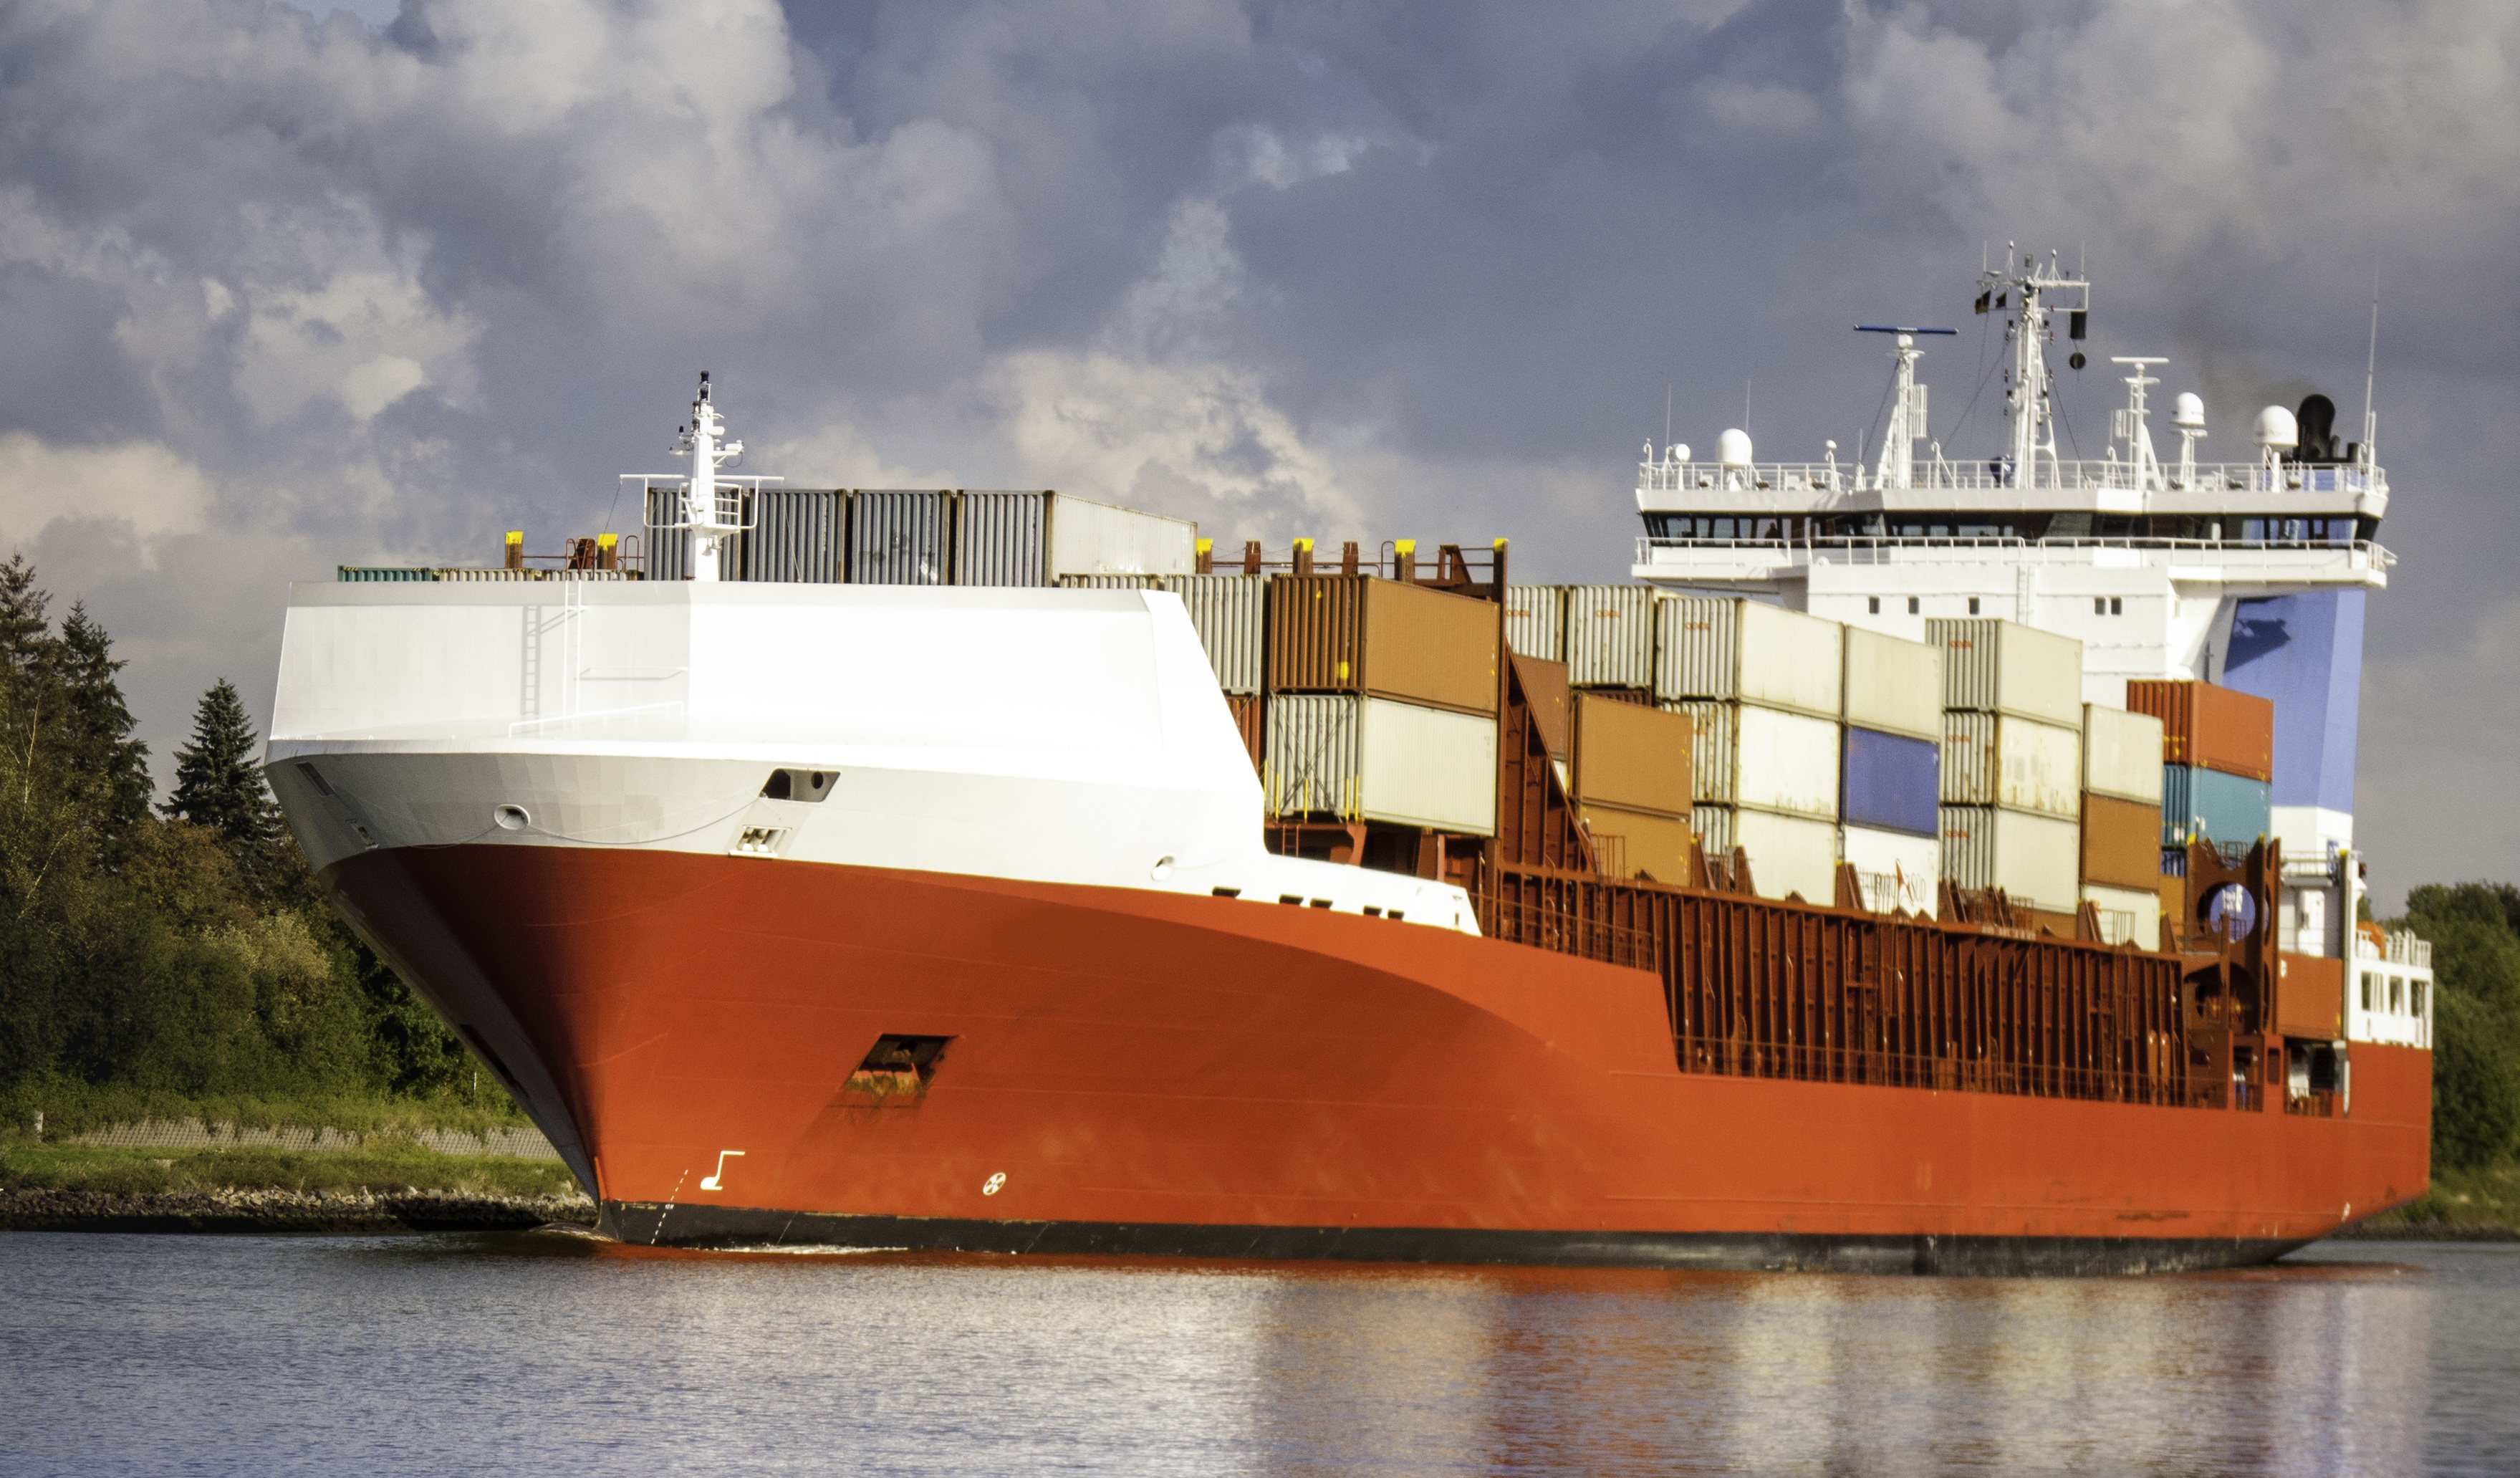
sea, coast, water, ocean, river, ship, transport, boot, vehicle, harbor, industry, port, cargo ship, waterway, ferry, container, cargo, channel, freighter, shipping, watercraft, north america, container ship, frachtschiff, motor ship, passenger ship, freight transport, ocean liner, nok, oil tanker, tank ship, bulk carrier, reefer ship, roll on roll off